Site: brandenburg
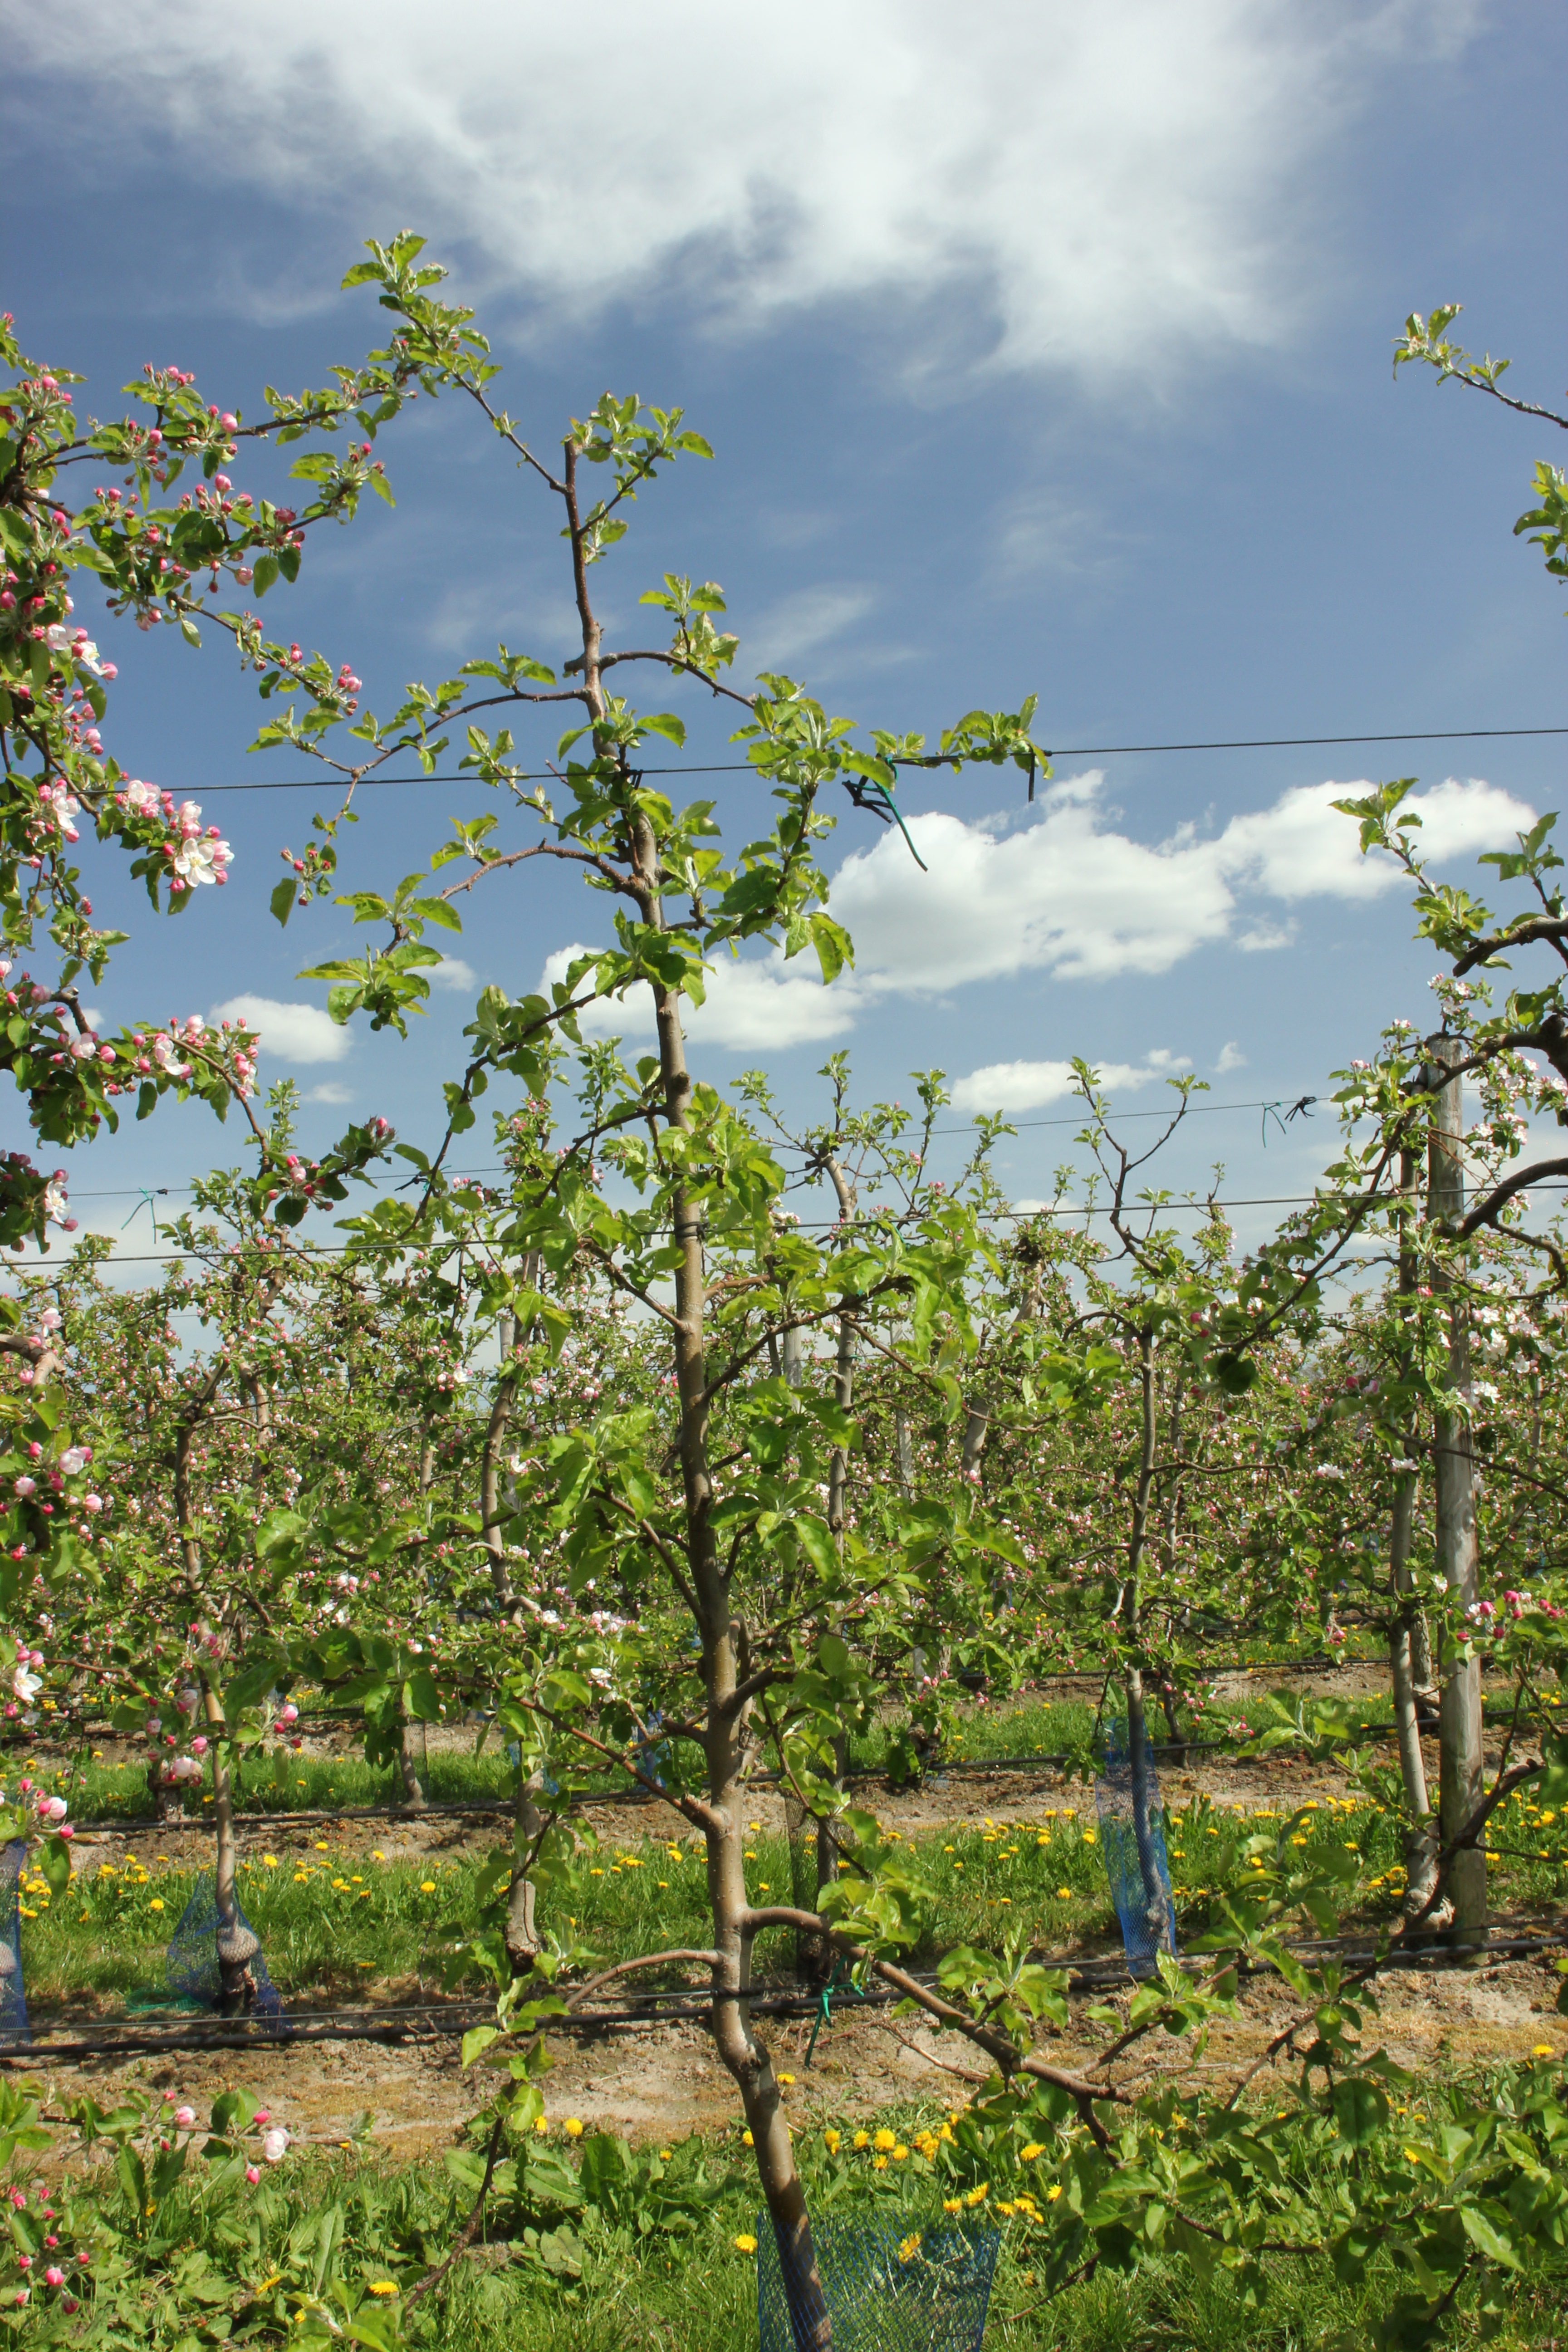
Growth stage (BBCH 57): Inflorescence emergence